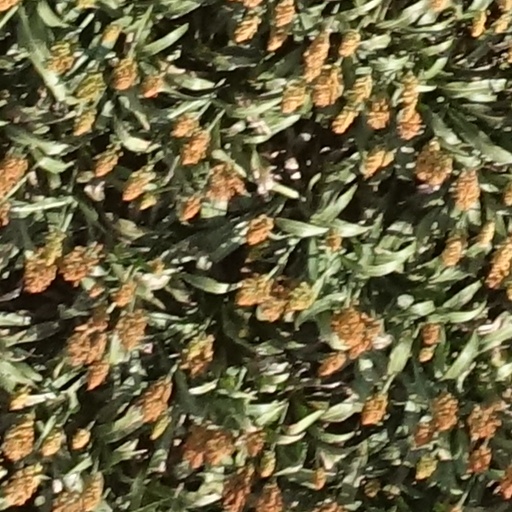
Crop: sorghum